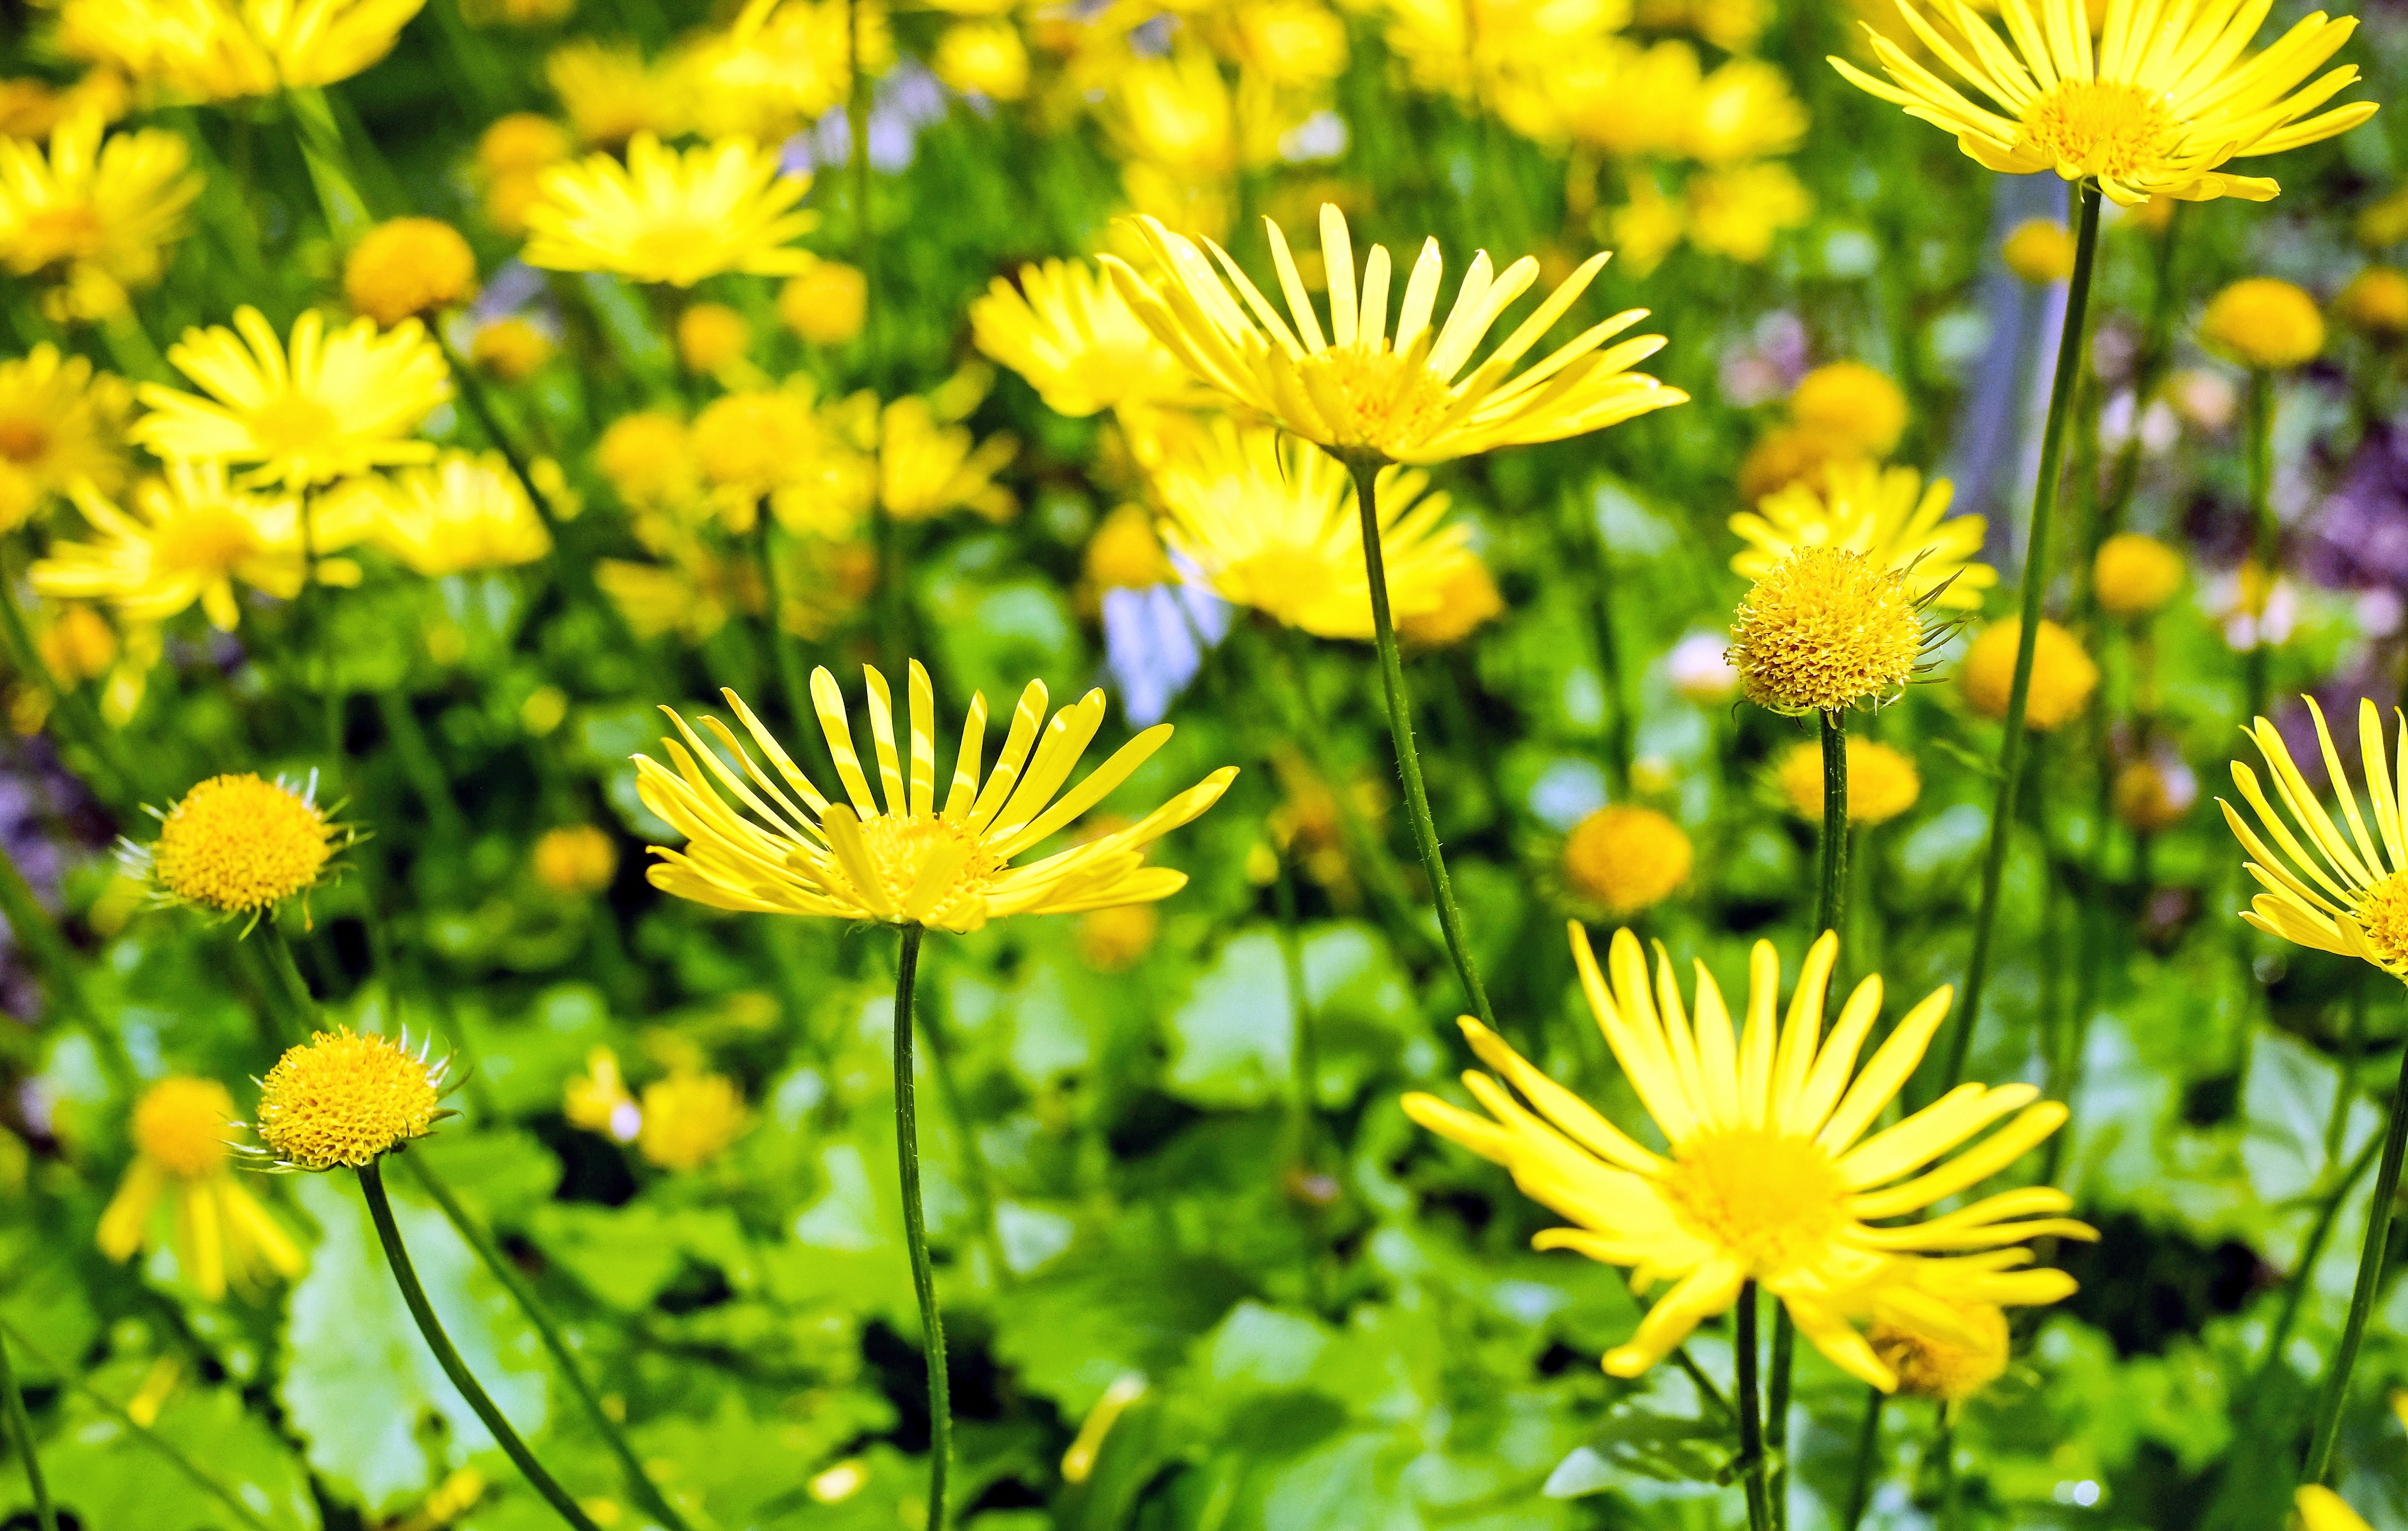
nature, blossom, plant, field, meadow, dandelion, prairie, flower, bloom, daisy, spring, herb, botany, yellow, flora, wildflower, grassland, macro photography, flowering plant, daisy family, oxeye daisy, annual plant, land plant, chamaemelum nobile, asteraceae doronicum orientale